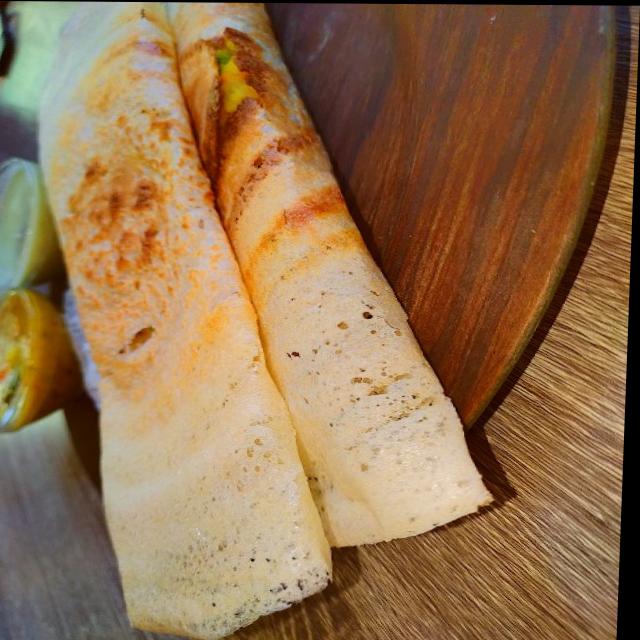
Dish: masala_dosa